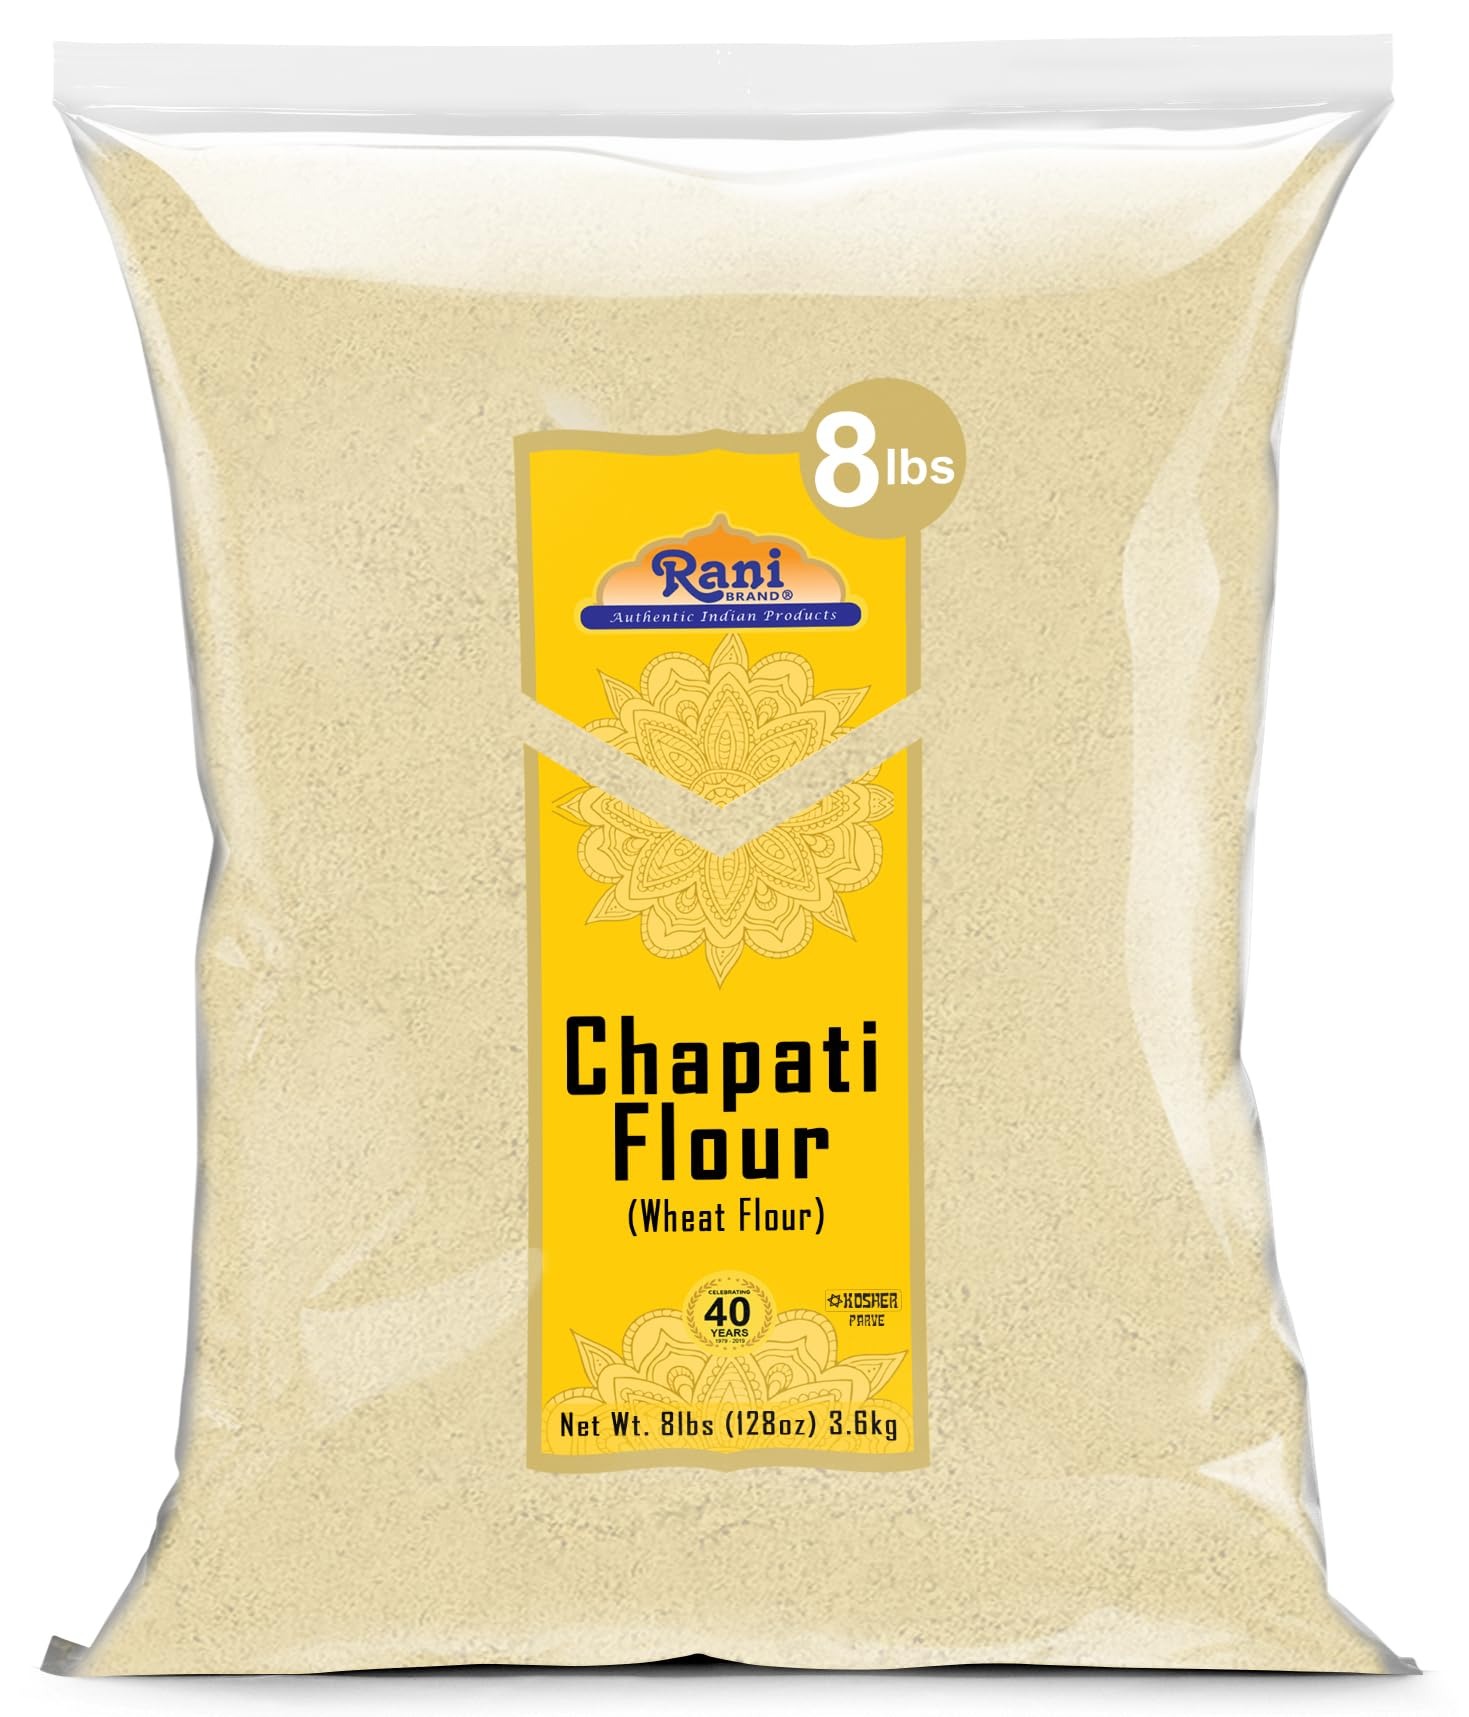
Item Name: Rani Chapati Flour (100% Pure Whole Wheat Atta), For Making Roti & Indian Breads 128oz (8lbs) 3.63kg Bulk ~ All Natural | Vegan | No Salt or Colors | NON-GMO | Kosher | Indian Origin
Bullet Point 1: You'll LOVE our Chapati Flour (Chakki Atta) by Rani Brand--Here's Why:
Bullet Point 2: 🌾Now KOSHER! 100% Natural, No preservatives, Non-GMO, PREMIUM Gourmet Food Grade Flour.
Bullet Point 3: 🌾Commonly used to make roti's (Indian Tortillas) puri & parathas. Staple breads for curries & lentil soups
Bullet Point 4: 🌾Rani is a USA based company selling spices for over 40 years, buy with confidence!
Bullet Point 5: 🌾Net Wt. 128oz (8lbs) 3.63kg, Authentic flour, Product of India
Product Description: Atta is a whole wheat flour that is made from durum wheat. Is the perfect flour to use when making roti (the Indian "tortilla", as well as other doughs like chappati, paratha and puri. It is ground in stone mills called chakki and has an authentic taste and texture. <br><br> It is a basic in many homes, but there are so many different brands on the market that it can be difficult to choose which might be the best for you and your family. Some are organic, some are gluten free, and some contain extra ingredients. Different ingredients and textures can create slightly different rotis, so it is important to know what you are buying.
Value: 128.0
Unit: Ounce

Price: 19.49